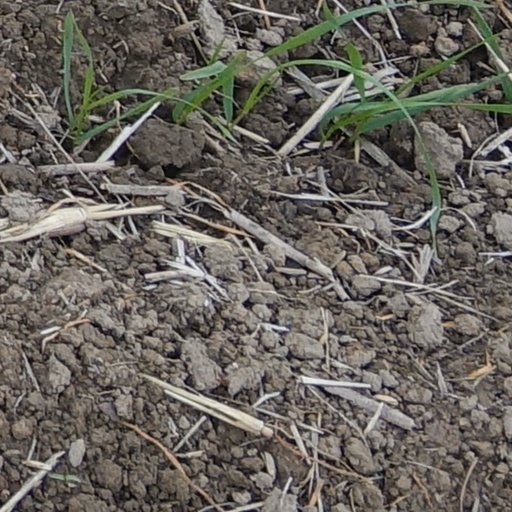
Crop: wheat